History of the eastern steppe

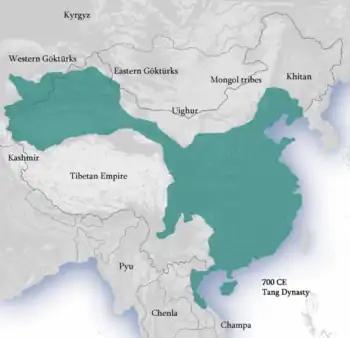
Tang dynasty China with the narrow Gansu corridor extending from China proper to the Tarim Basin and Dzungaria.

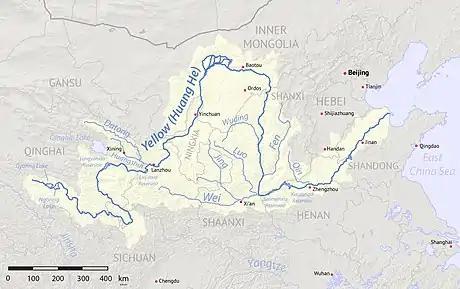
Ordos Loop of the Yellow River

In the southeast is the agricultural area of the North China Plain, roughly around Beijing and southward. West of that are the mountains of Shanxi (the name means "western mountains"). West of the mountains is the Ordos Loop of the Yellow River. On the southern side of the Ordos country is the Wei River valley which was long a center of Chinese civilization. The northern Ordos region is semi-desert and part of Inner Mongolia. The area was often disputed between agricultural China and the steppe nomads. West of that is the long and narrow Gansu Corridor. It is bounded on the south by the high and desolate Tibetan plateau and on the north by the grasslands of Mongolia. Along it is a chain of oases which form a natural caravan route from China westward. At the west end of the Gansu corridor is the oval Tarim Basin with its central desert and ring of oases around the edges. The Tarim is desert rather than steppe but interacted with the steppe in various ways. At the west end of the Tarim Basin passes lead over the mountains south to India and west to central Asia, Persia and Europe. The Gansu-Tarim route was the main axis of the Silk Road that connected China with the rest of the world. When Chinese dynasties were strong they would often extend a finger of power along the Gansu corridor into the Tarim Basin. When the nomads were strong they would try to control, tax or loot the Gansu-Tarim region.